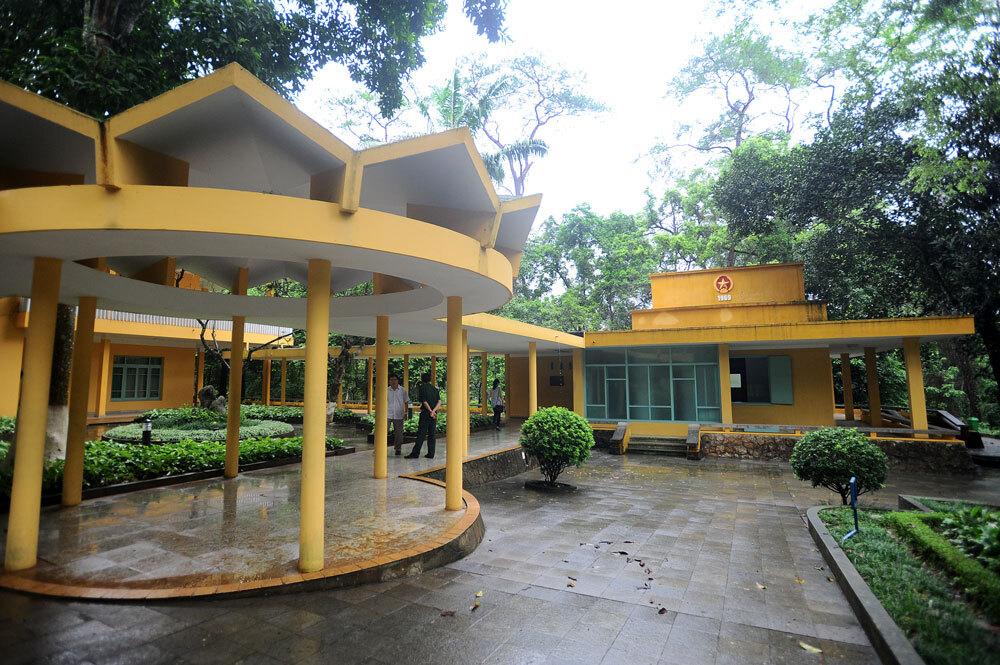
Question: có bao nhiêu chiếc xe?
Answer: không có chiếc nào